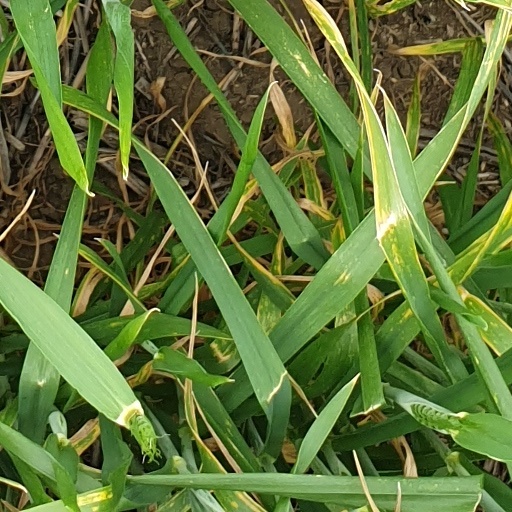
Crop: wheat